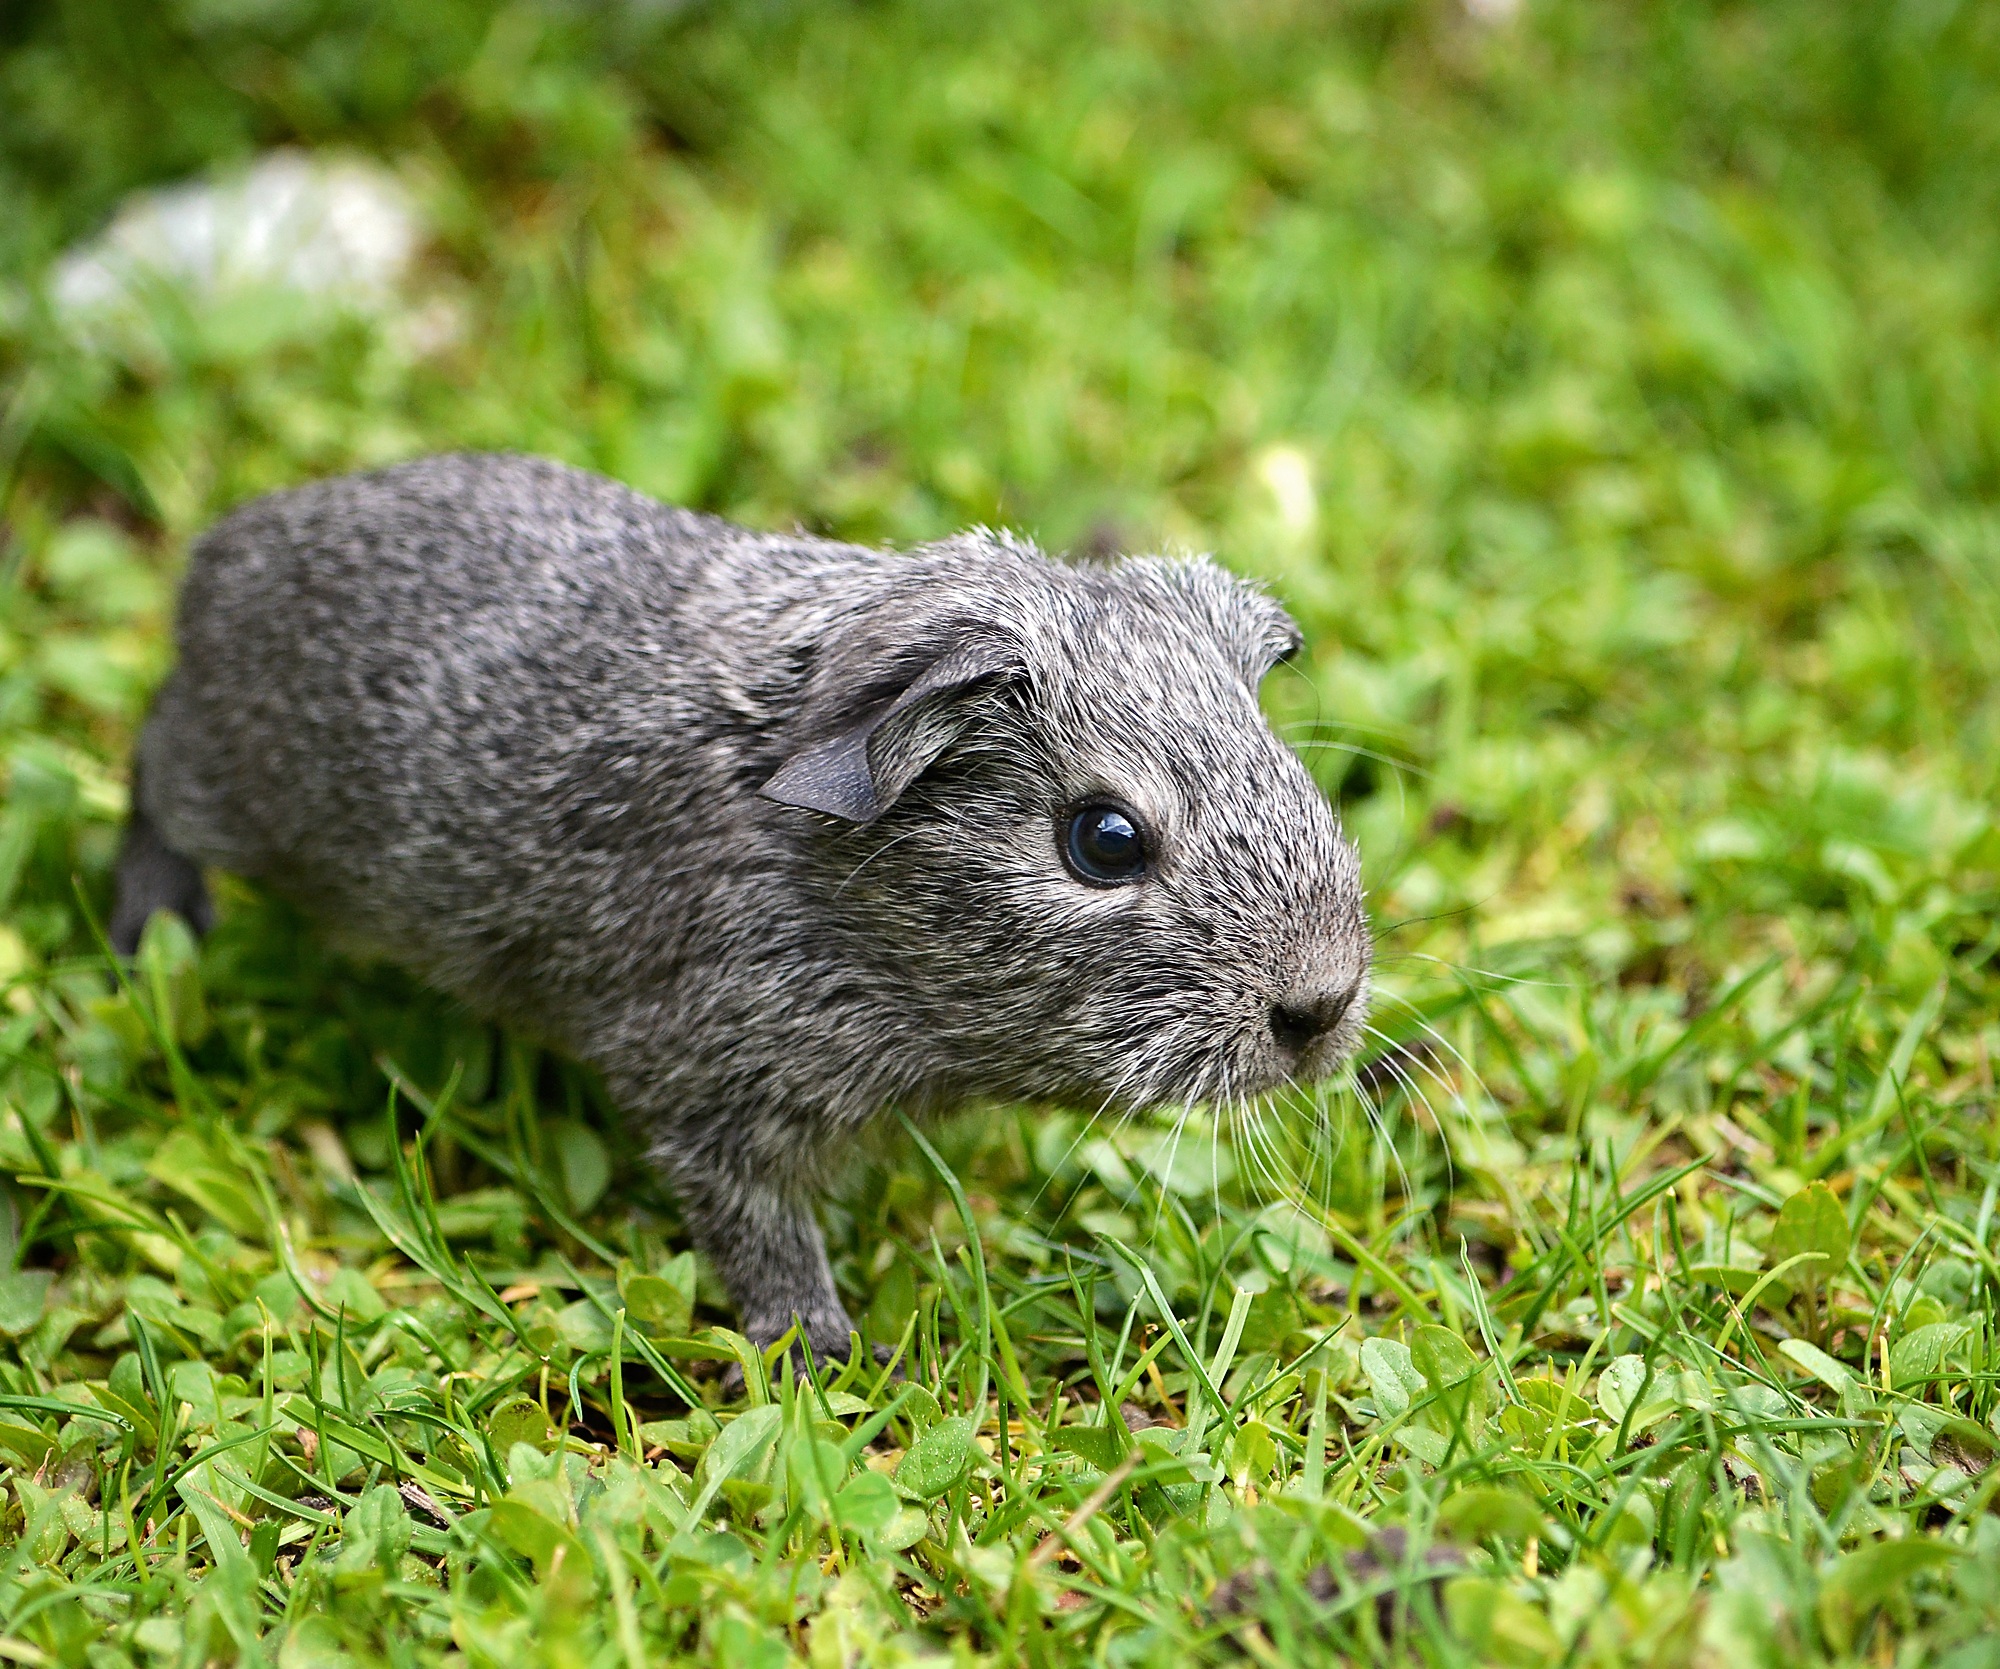
grass, wildlife, pet, mammal, rodent, fauna, guinea pig, silver, vertebrate, nager, young animal, small animal, smooth hair, black and white agouti